Shaquille O'Neal

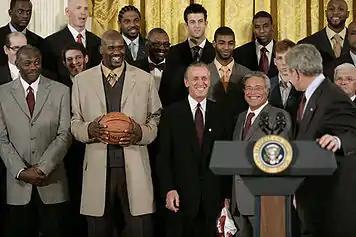
O'Neal holding the championship ball when the NBA champion Miami Heat team visited the White House in February 2007

In the second game of the 2005–06 season, O'Neal injured his right ankle and subsequently missed the following 18 games. Upon O'Neal's return, Van Gundy resigned, citing family reasons, and Pat Riley assumed head coach responsibilities. O'Neal later referred to Van Gundy as a "frontrunner" and a "master of panic". Many critics stated that Heat coach Riley correctly managed O'Neal during the rest of the season, limiting his minutes to a career low. Riley felt doing so would allow O'Neal to be healthier and fresher come playoff time. Although O'Neal averaged career lows (or near-lows) in points, rebounds, and blocks, he said in an interview "Stats don't matter. I care about winning, not stats. If I score 0 points and we win I'm happy. If I score 50, 60 points, break the records, and we lose, I'm pissed off. 'Cause I knew I did something wrong. I'll have a hell of a season if I win the championship and average 20 points a game." During the 2005–06 season, the Heat recorded only a .500 record without O'Neal in the line-up.